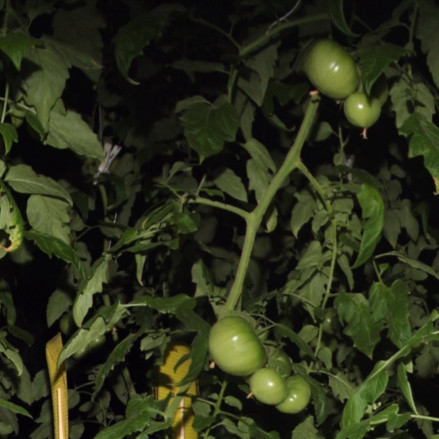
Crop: tomato